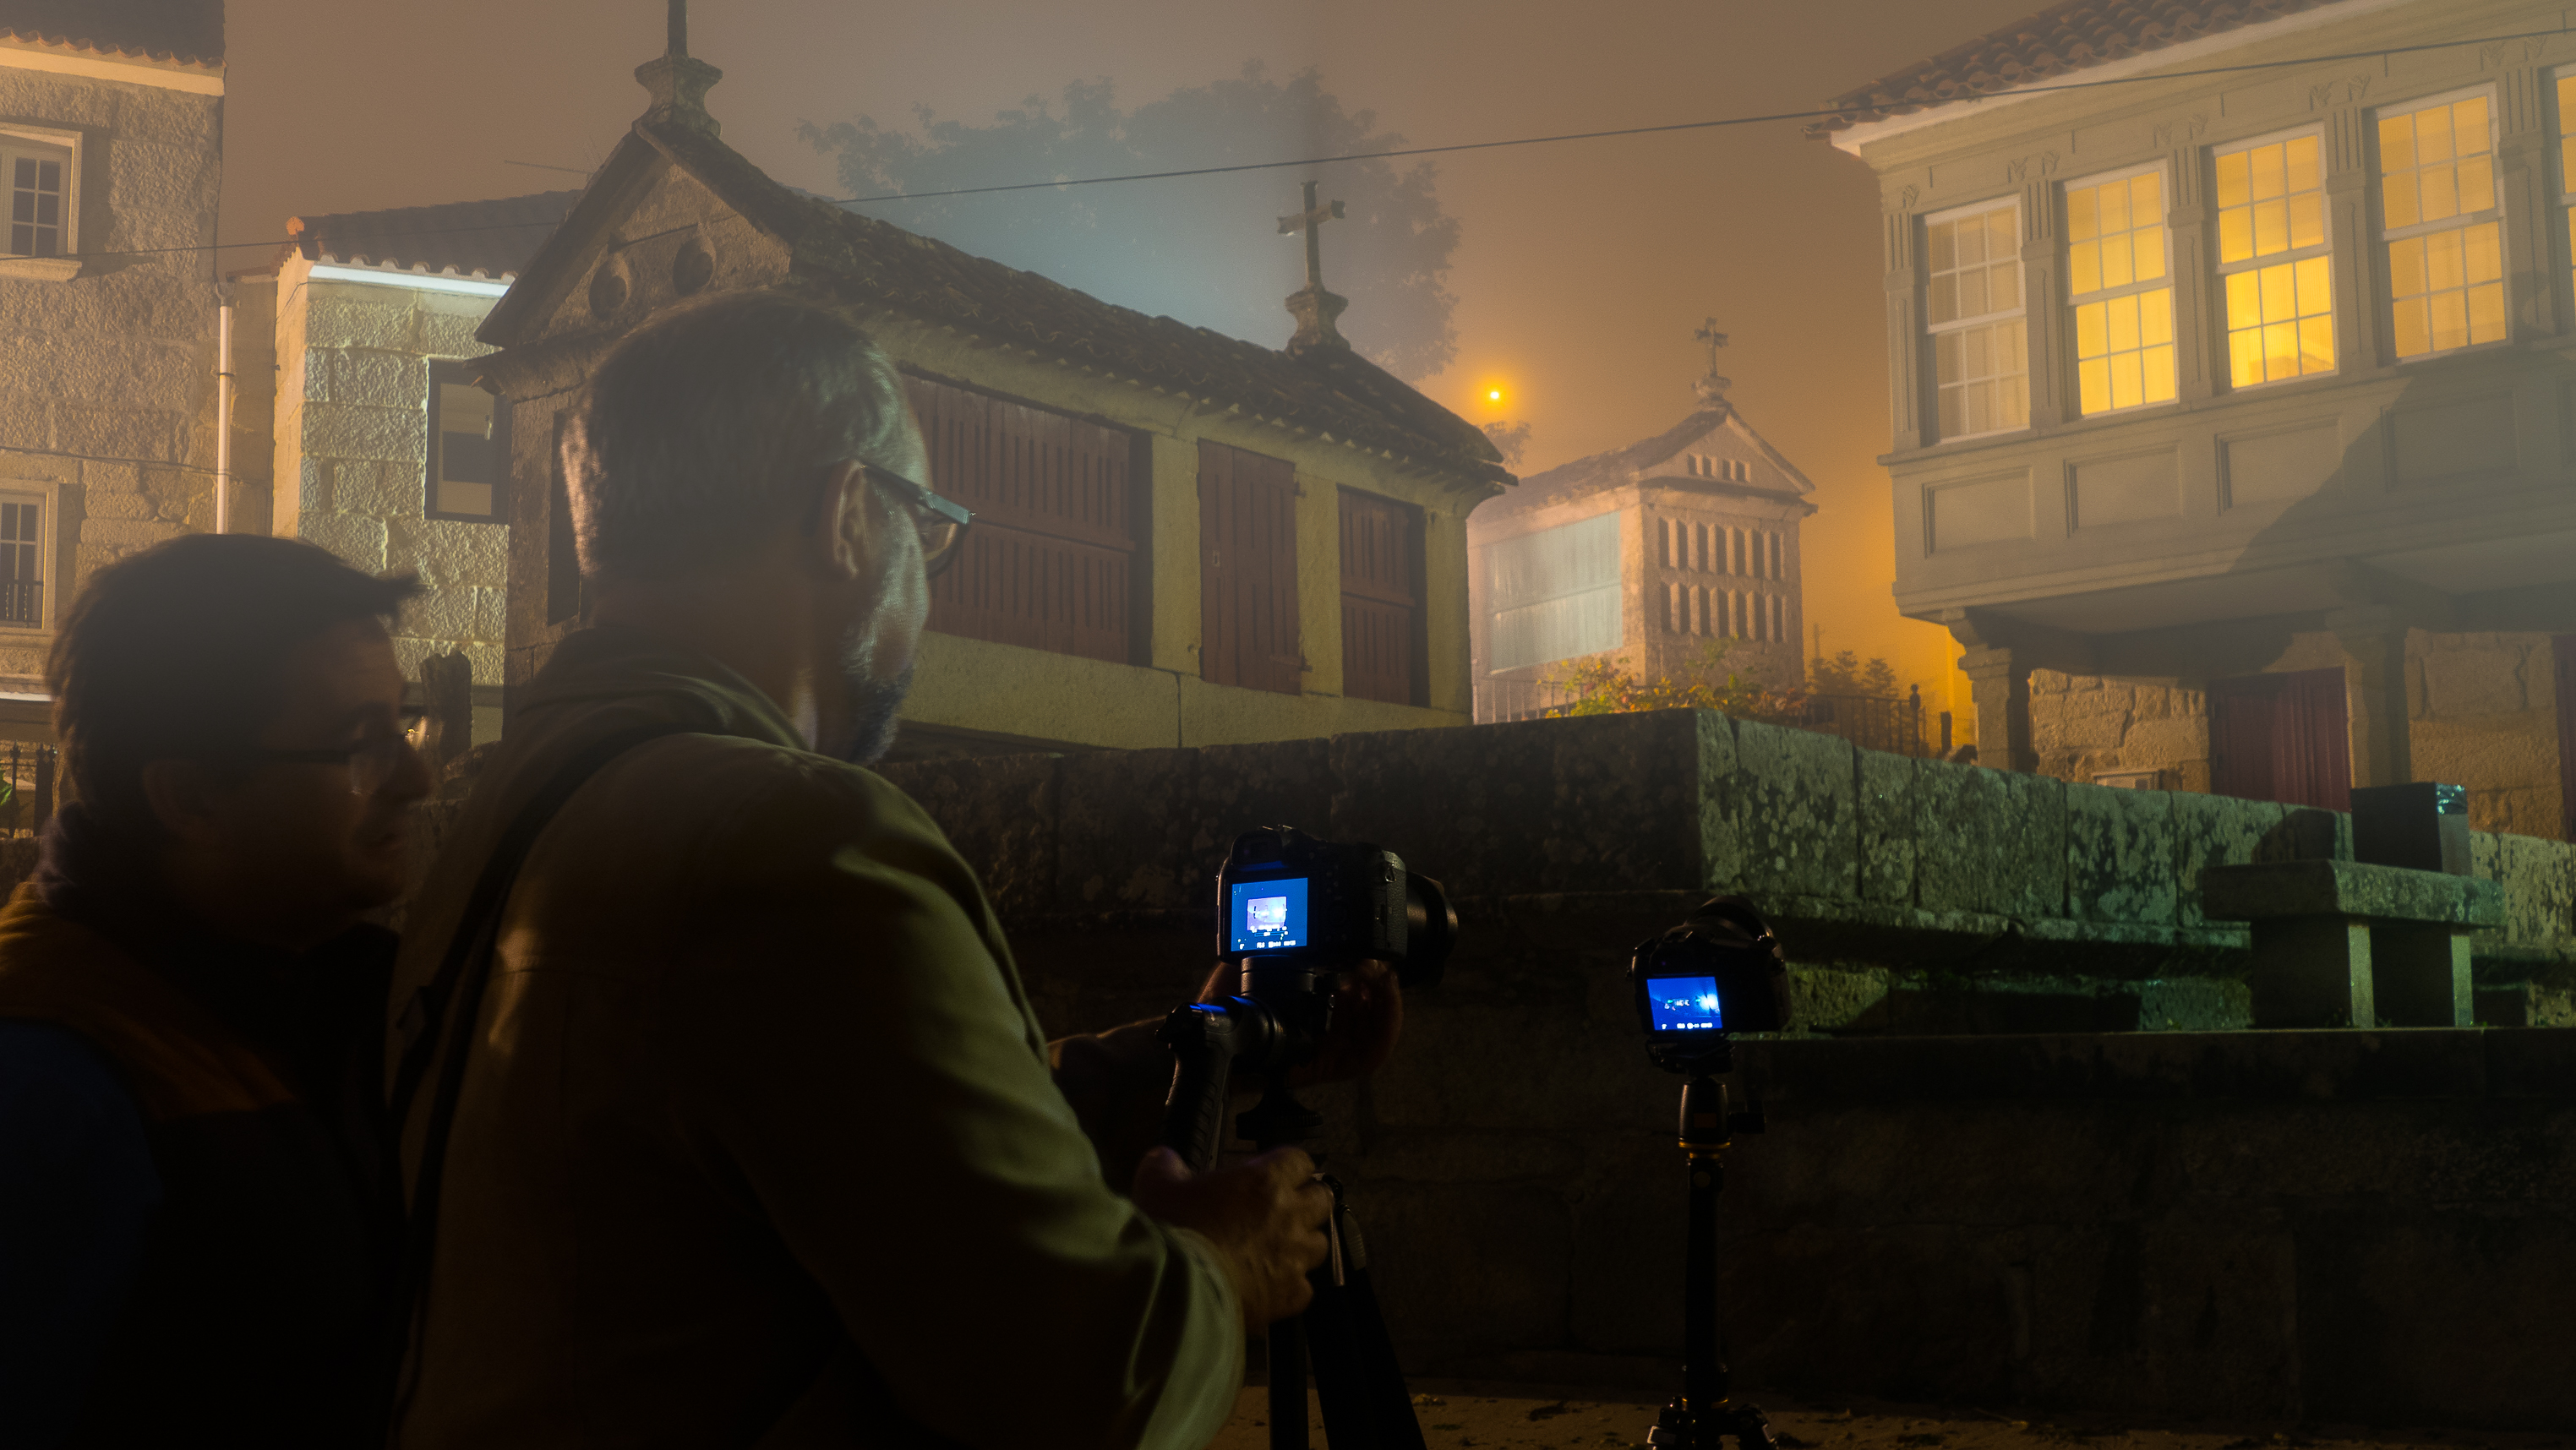
landscape, fog, night, evening, darkness, spain, galicia, niebla, pontevedra, combarro, paisajes, lumixfz1000, fz1000, espana, screenshot, ggl1, xovesphoto, nocturnas, panasoniclumixfz1000